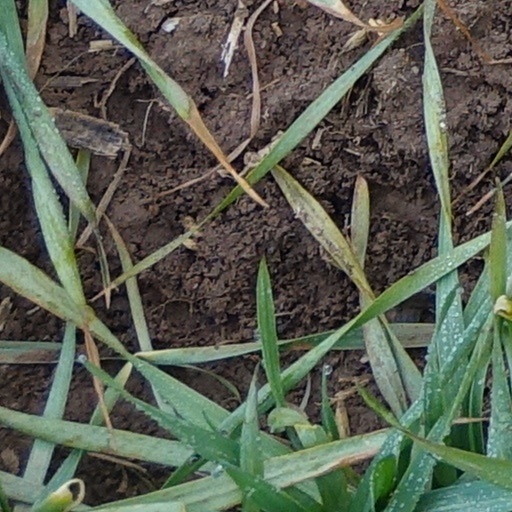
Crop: wheat